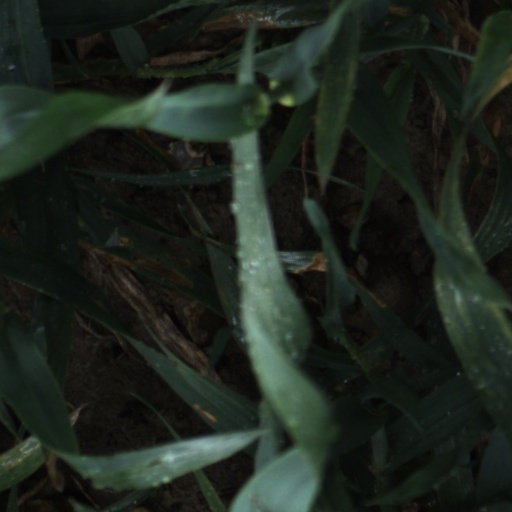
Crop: wheat